2017 Food City 500

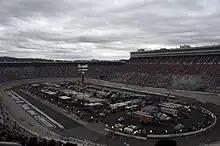
Bristol Motor Speedway, the track where the race was held.

Bristol Motor Speedway, formerly known as Bristol International Raceway and Bristol Raceway, is a NASCAR short track venue located in Bristol, Tennessee. Constructed in 1960, it held its first NASCAR race on July 30, 1961. Despite its short length, Bristol is among the most popular tracks on the NASCAR schedule because of its distinct features, which include extraordinarily steep banking, an all concrete surface, two pit roads, and stadium-like seating.